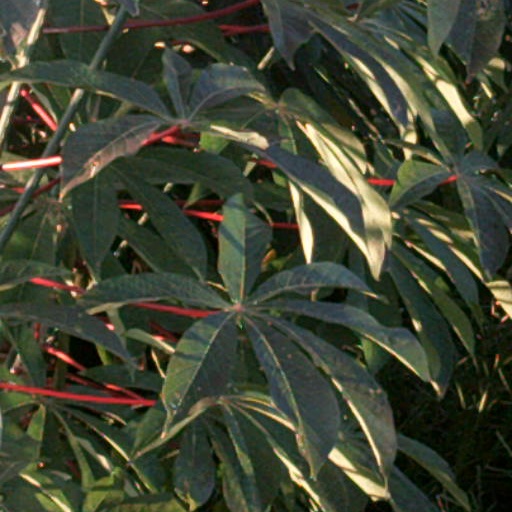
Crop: cassava